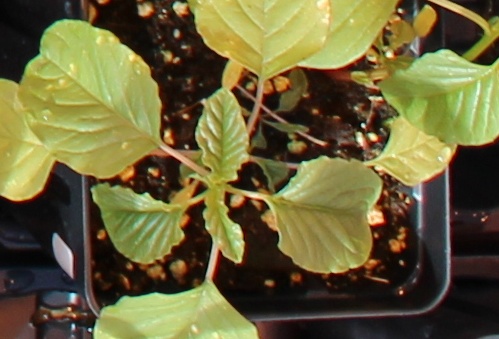
Label: Palmer Amaranth